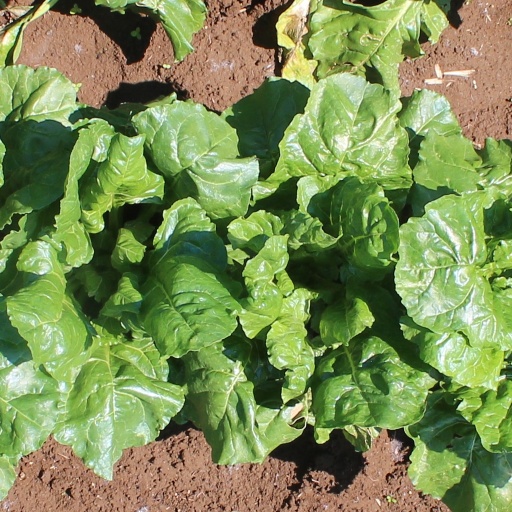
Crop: sugar beet